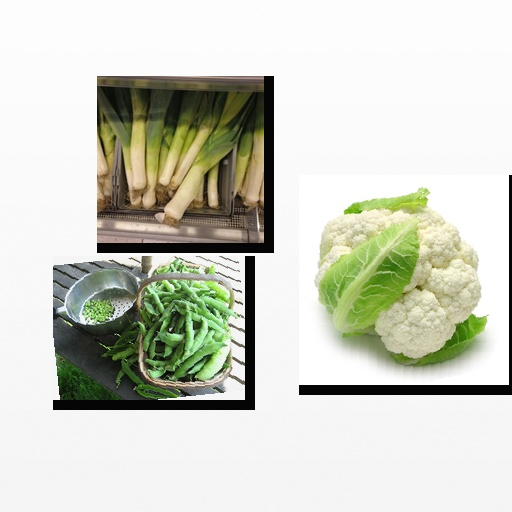
Food items: leek, cauliflower, peas